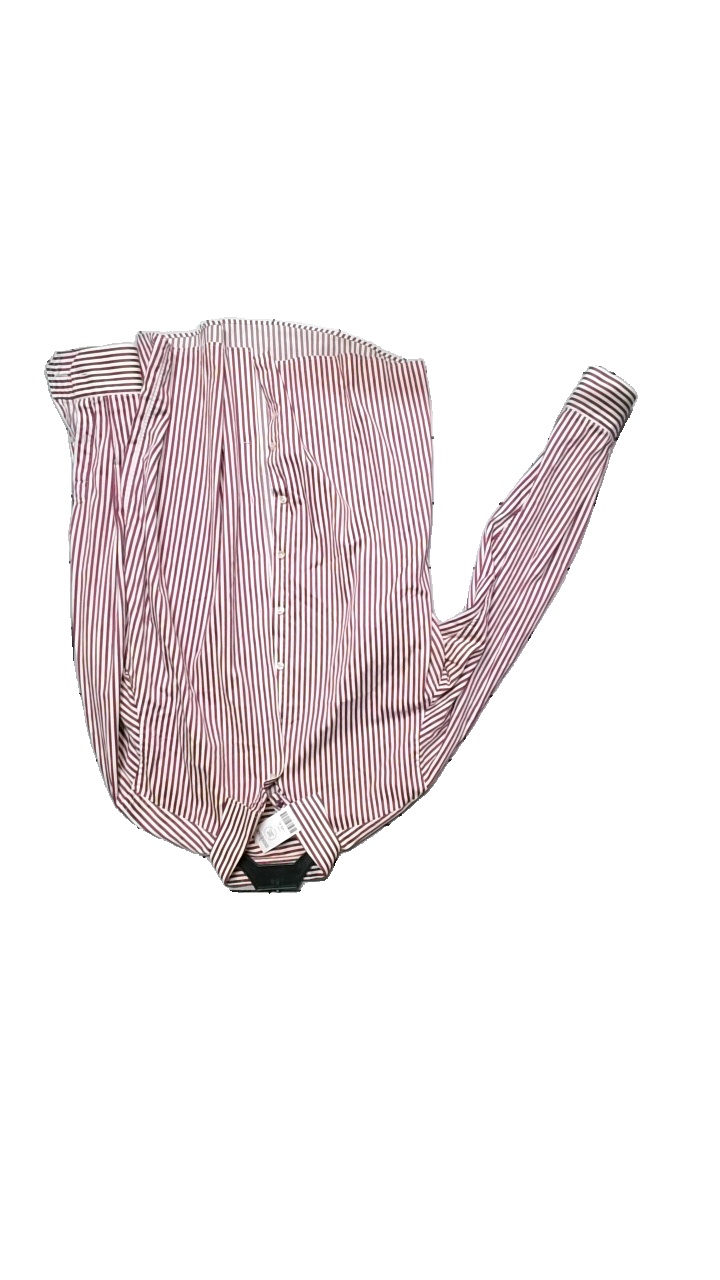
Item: Shirt (Men)
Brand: Eton
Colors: Red, White
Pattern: Striped
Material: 100% Cotton
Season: Summer
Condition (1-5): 4
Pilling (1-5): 4
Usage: Reuse
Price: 100-150